Peter Breuer

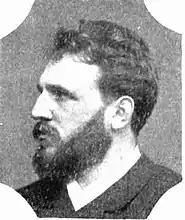
Peter Breuer (1899)

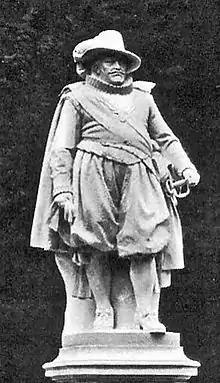
John Sigismund, from the Siegesallee (Group 23)

Peter Christian Breuer (19 May 1856, Cologne – 1 May 1930, Berlin) was a German sculptor.